Leptothorax acervorum

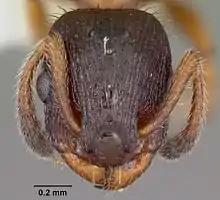
"Leptothorax acervorum" head

"Leptothorax acervorum" is a small red ant Similar to other ants, "L. acercorum" displays geniculate (elbowed) antennae, metapleural glands, and a constriction of the second abdominal segment. The exoskeleton provides a protecting casing of the body, which can be divided into 3 segments: the head, mesosoma, and metasoma. The head contains eyes that detect acute movement, three small ocelli to detect light and polarization, and two mandibles. Attached to the head are two antennae. All six legs are attached to the mesosoma. The metasoma houses vital internal organs. "The pedicel of the metasoma is two-segmented," which is unique for the Subfamily Myrmicinae. The head and abdomen are dark, thereby giving the ant a two-toned appearance. Individual ants are small, with workers measuring around in length and queens being only 10% larger. Colonies are small compared to those of other ants—they have anywhere from a few dozen to a few hundred workers and one to several queens.